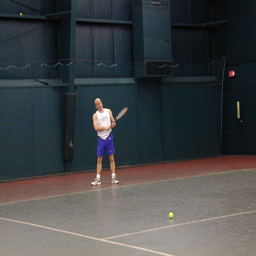
A man holding a tennis racket on court.
A man holds a tennis racket on the tennis court.
A man is playing a game of indoor tennis.
a man is holding a tennis racket on a court
A man standing on a tennis court swinging a racket